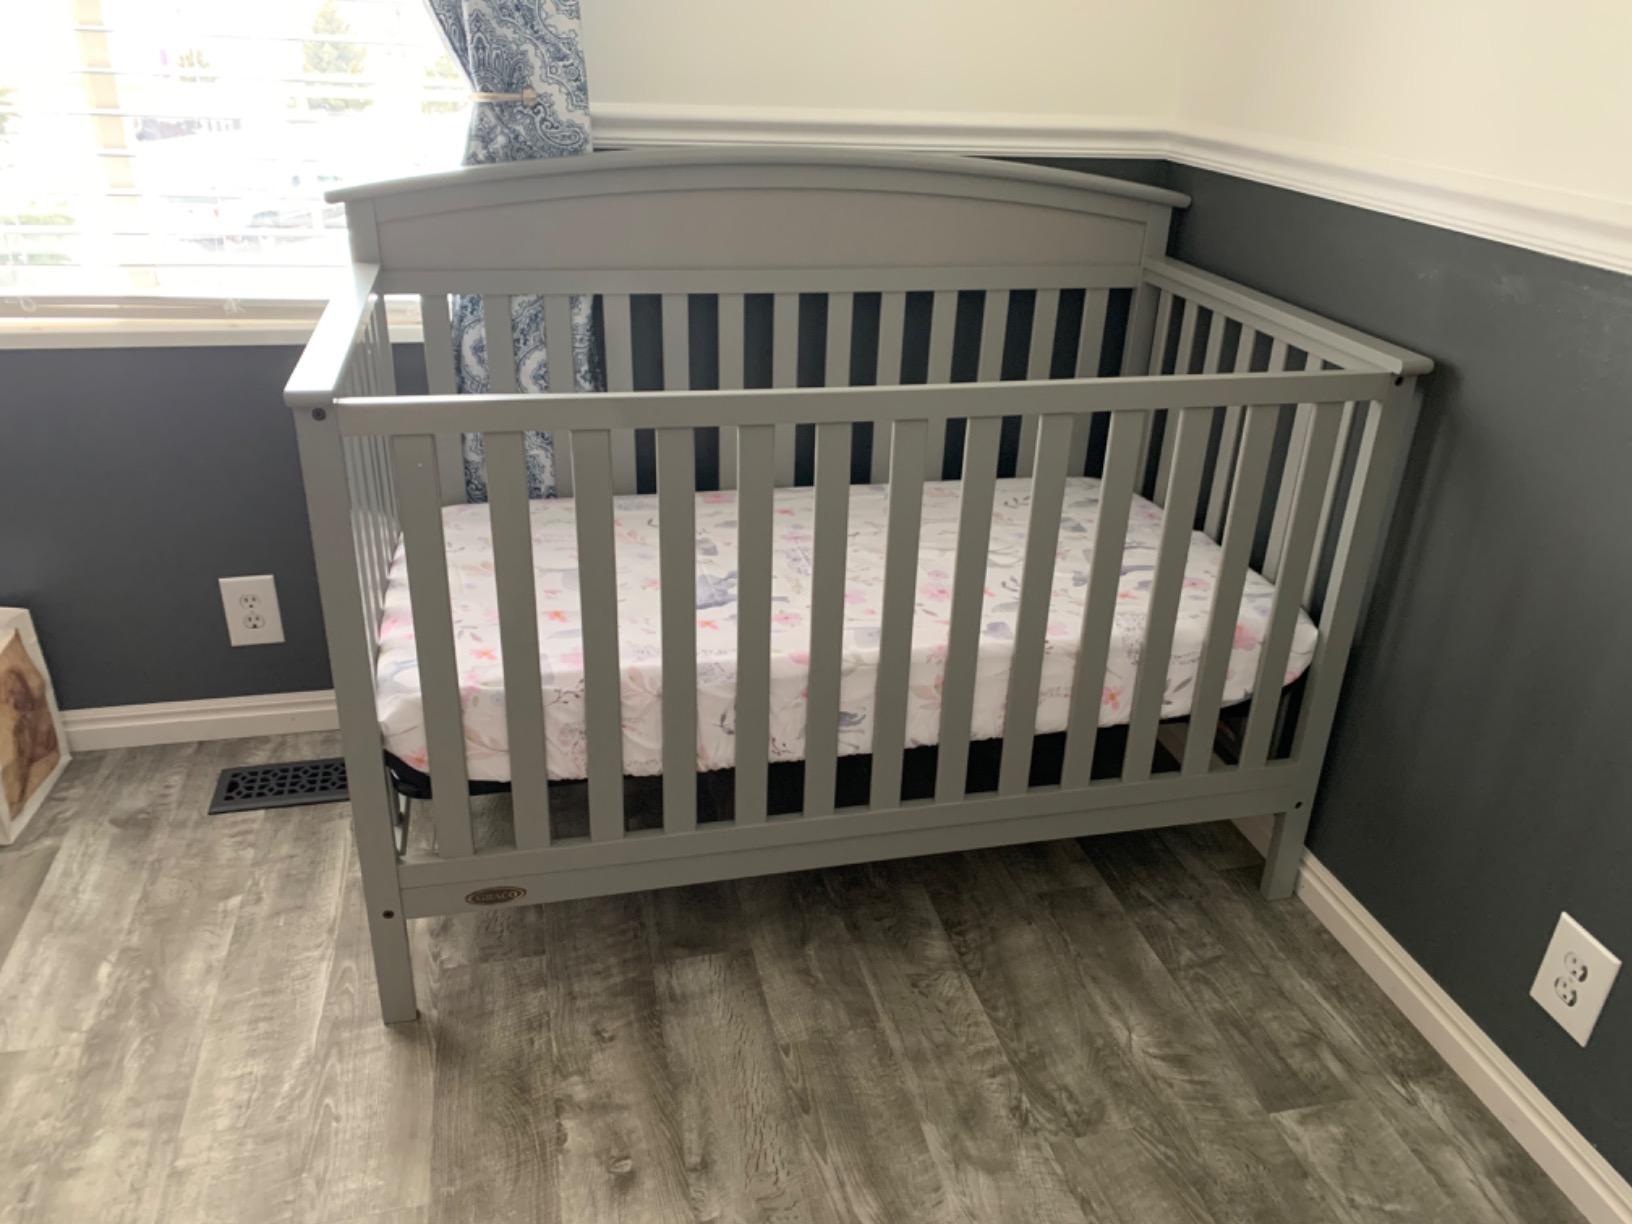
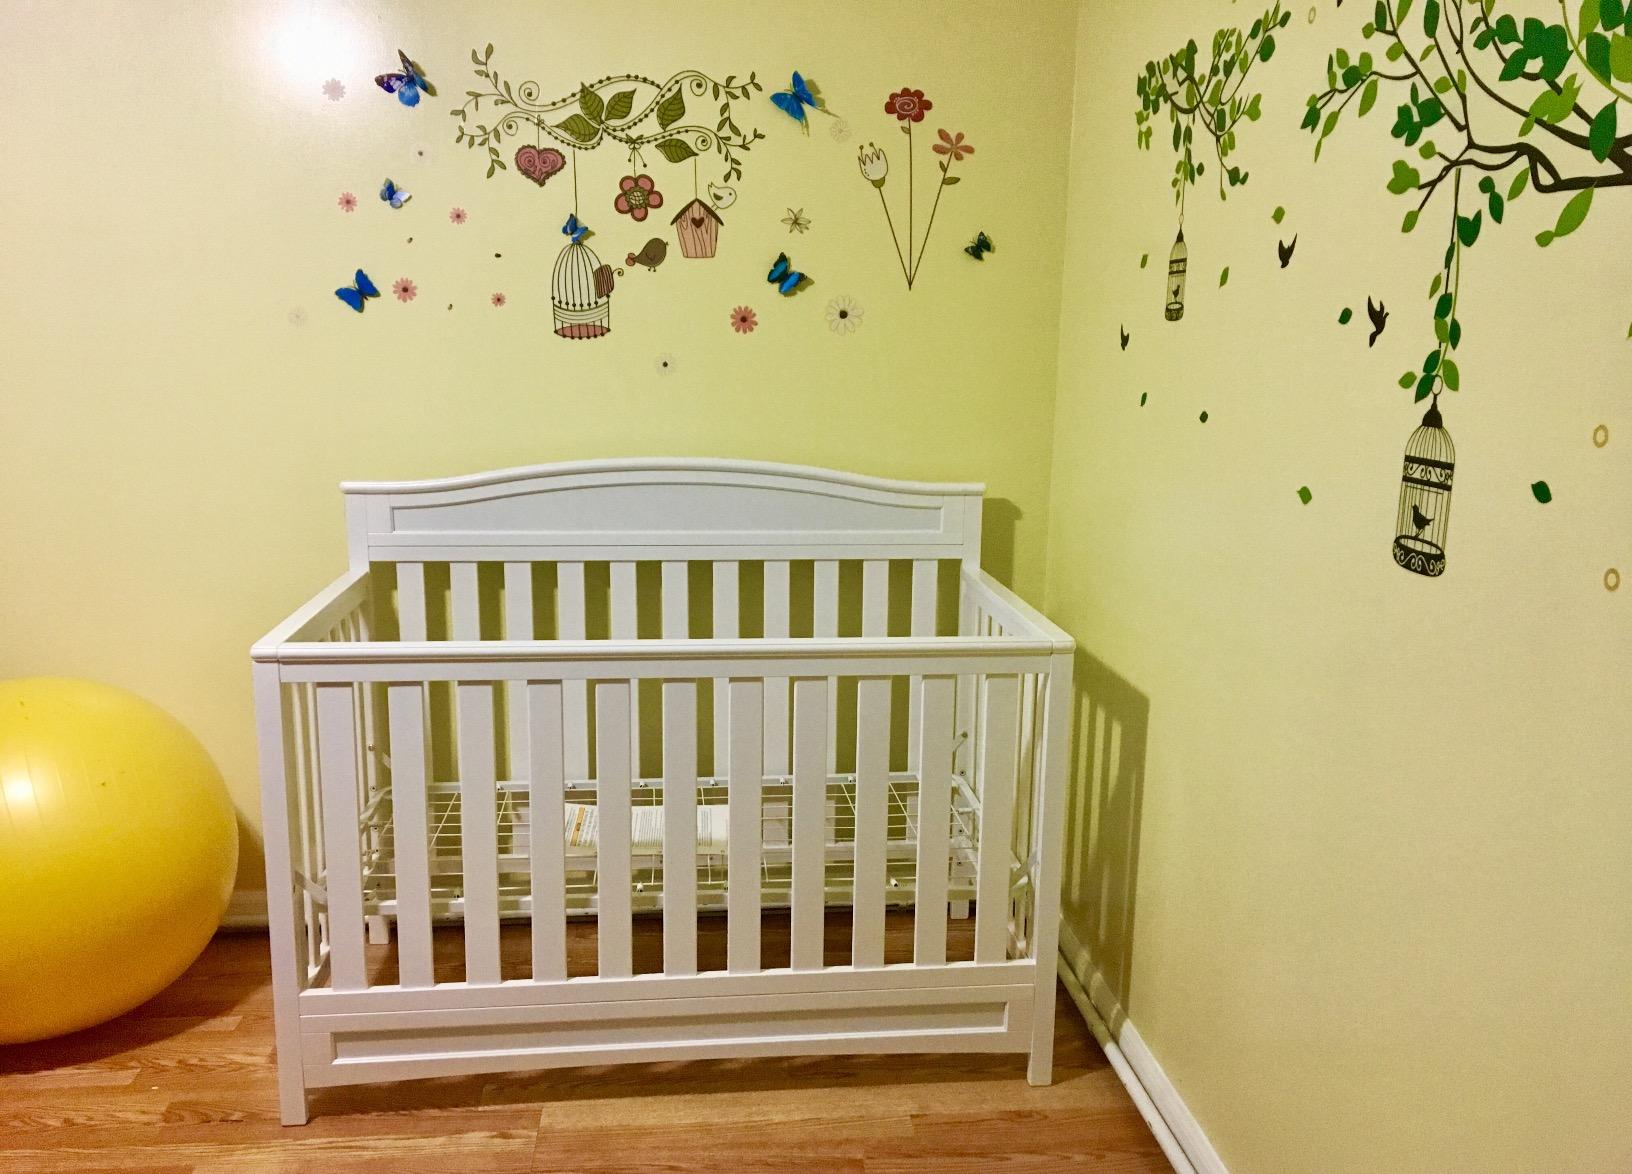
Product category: products_crib
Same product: no